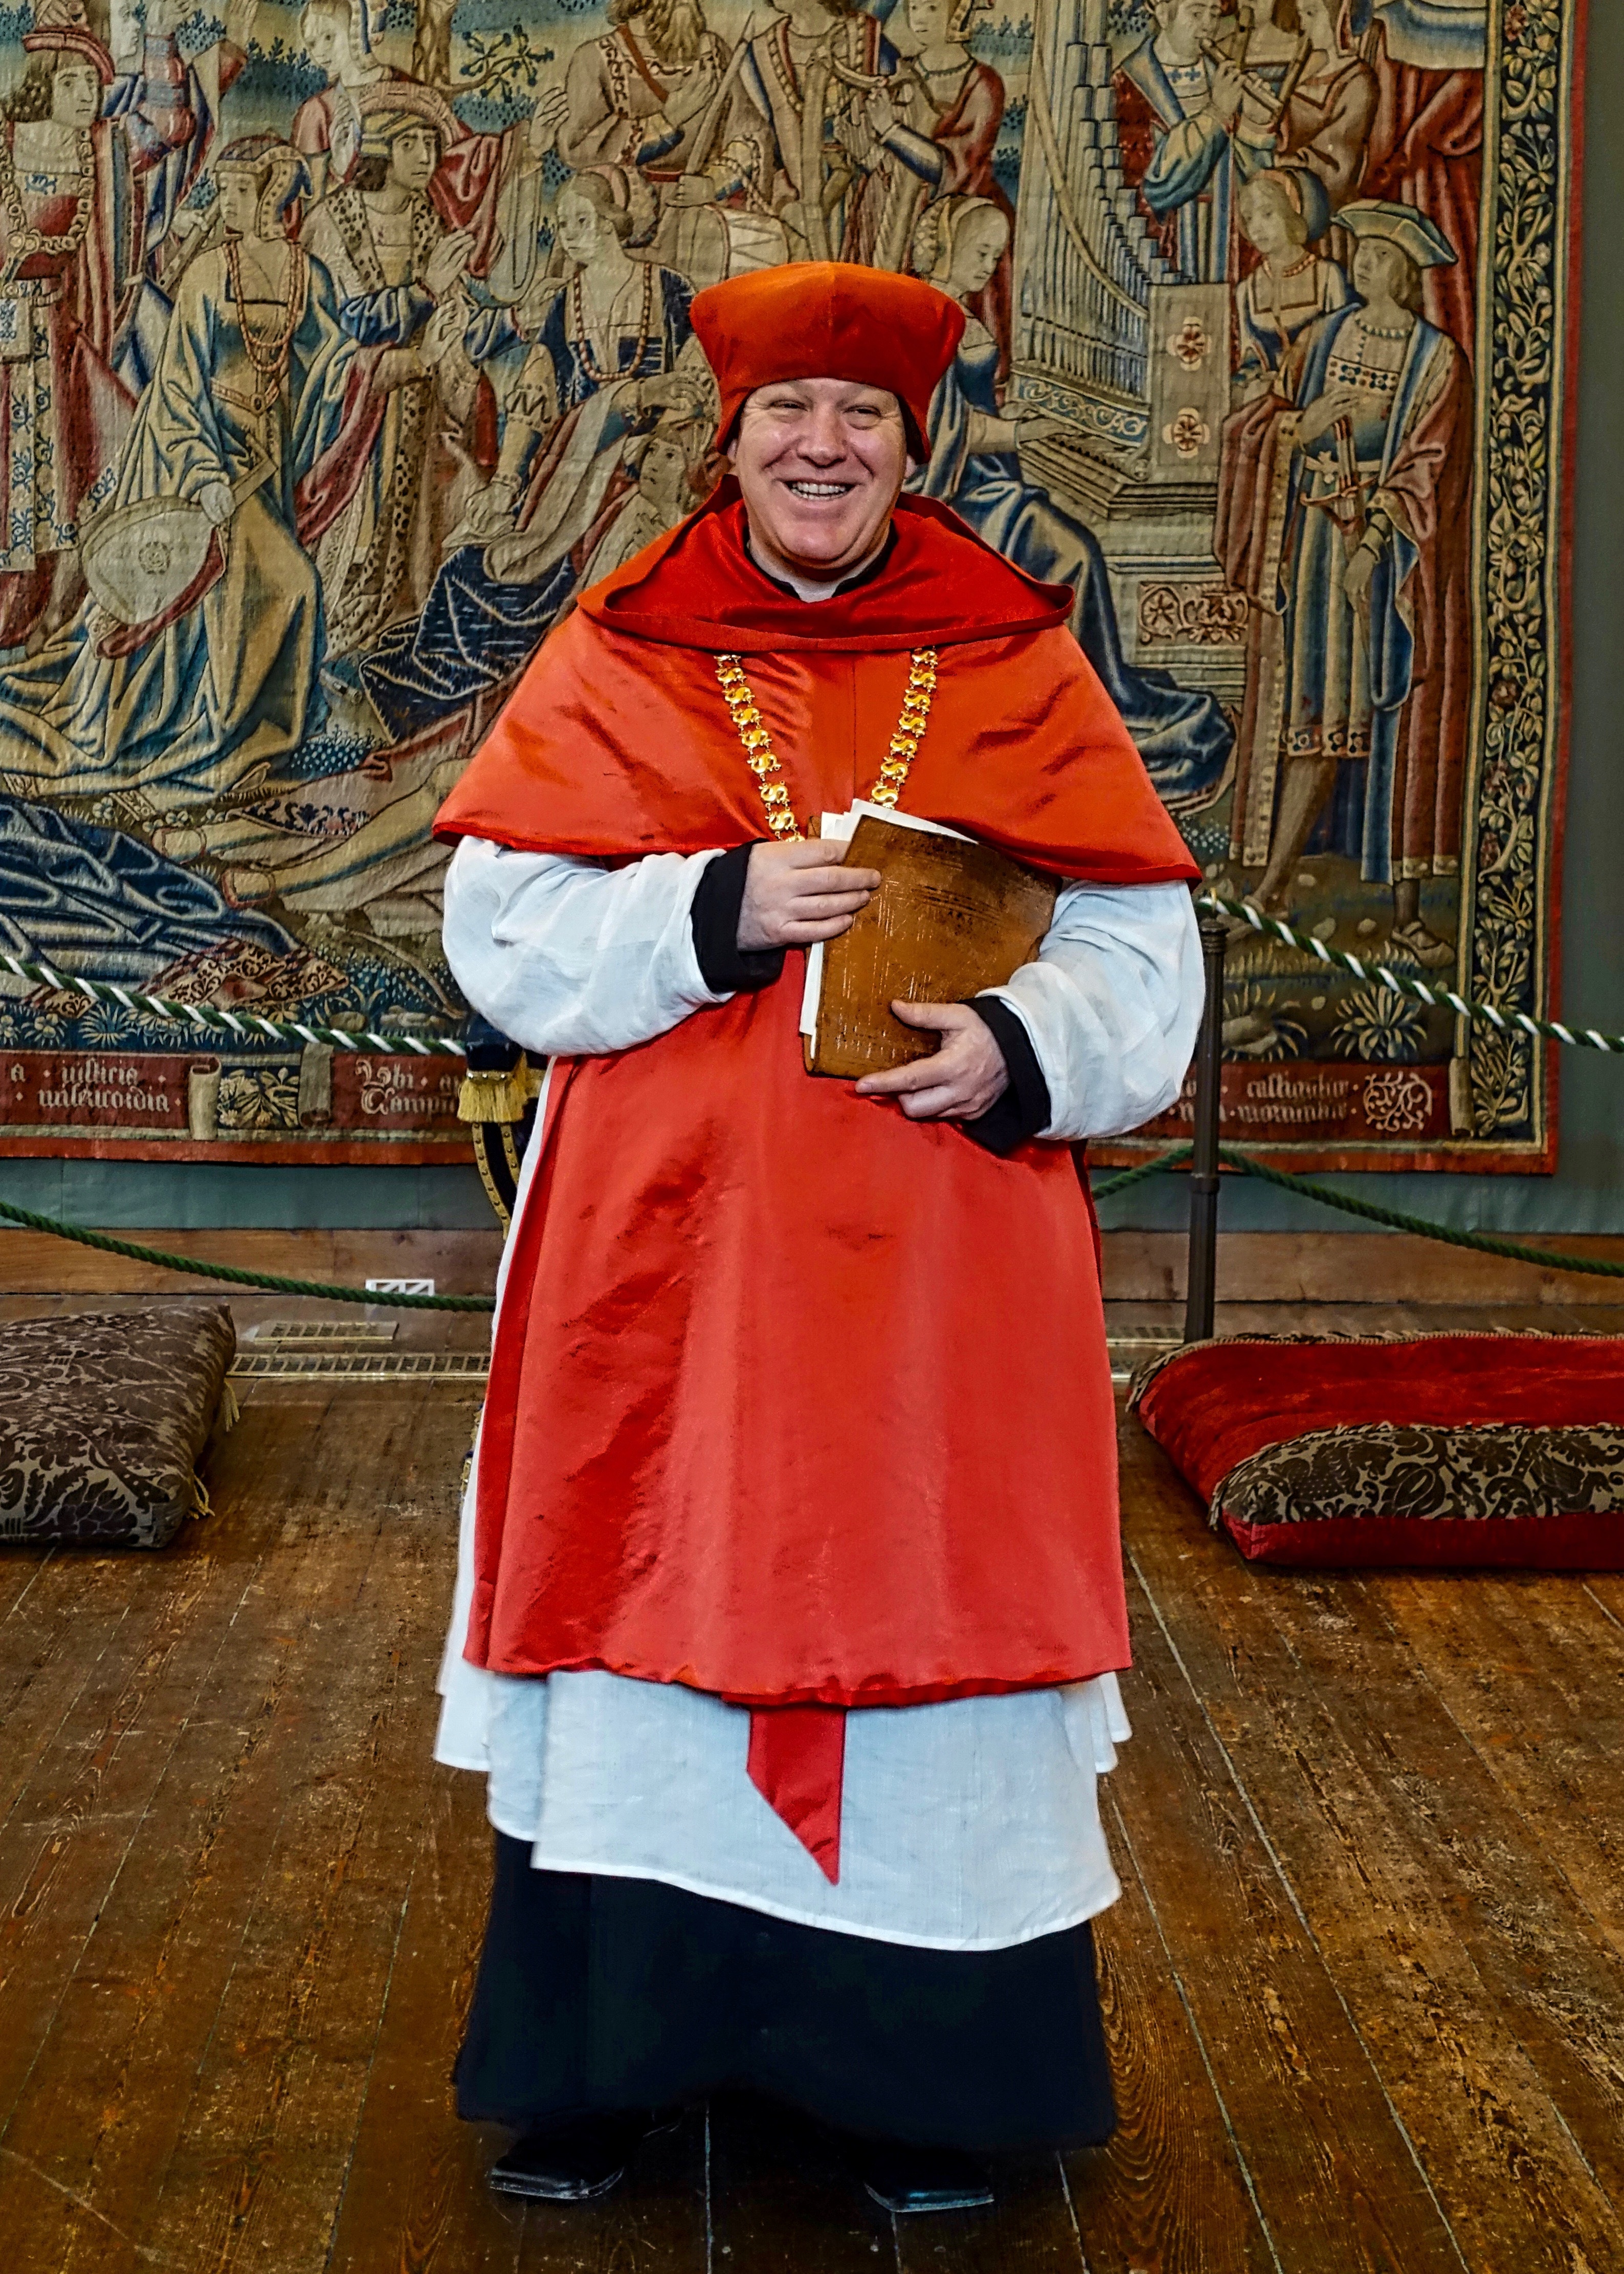
person, father, religion, profession, christian, religious, bishop, christianity, cardinal, priest, pastor, clergyman, clergy, abbot, priesthood